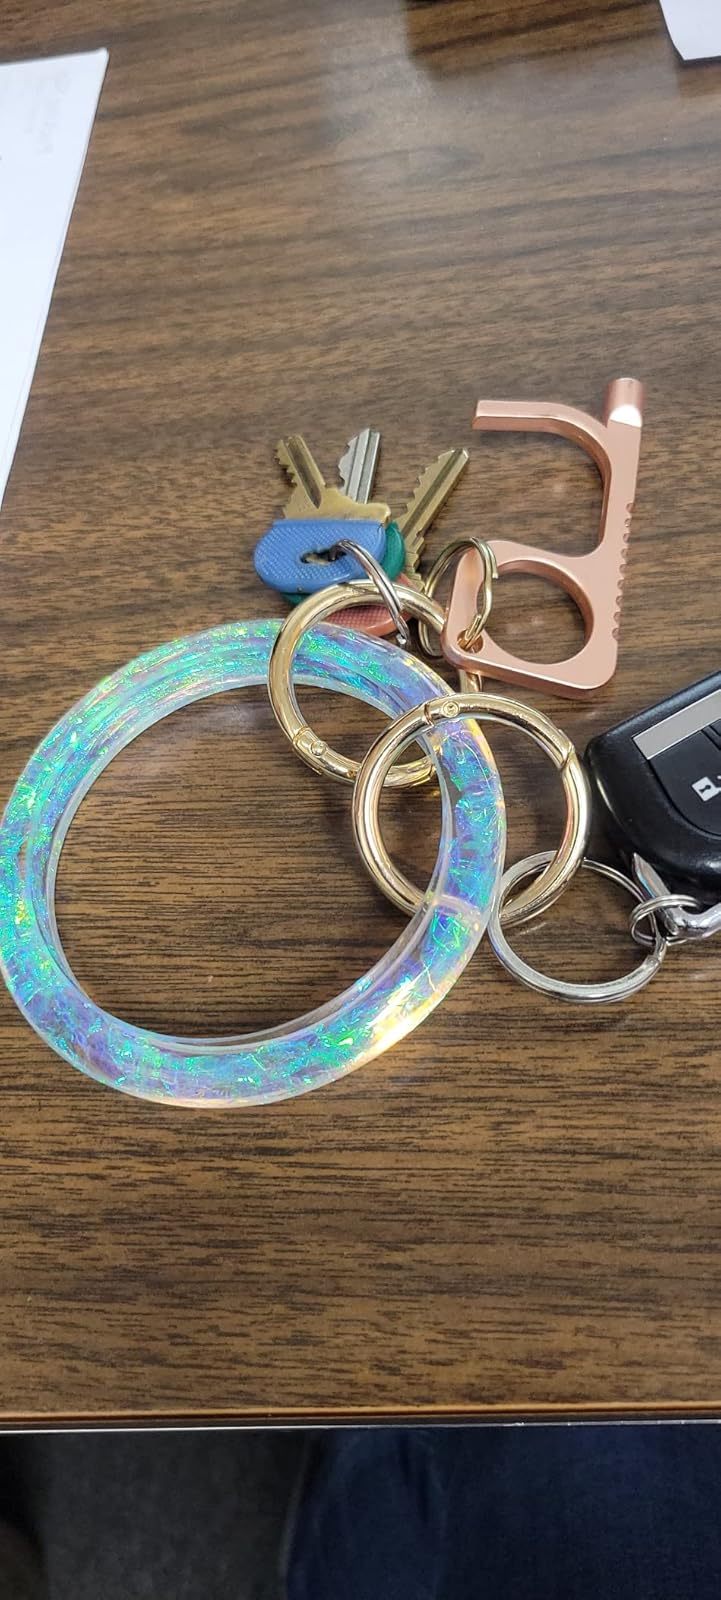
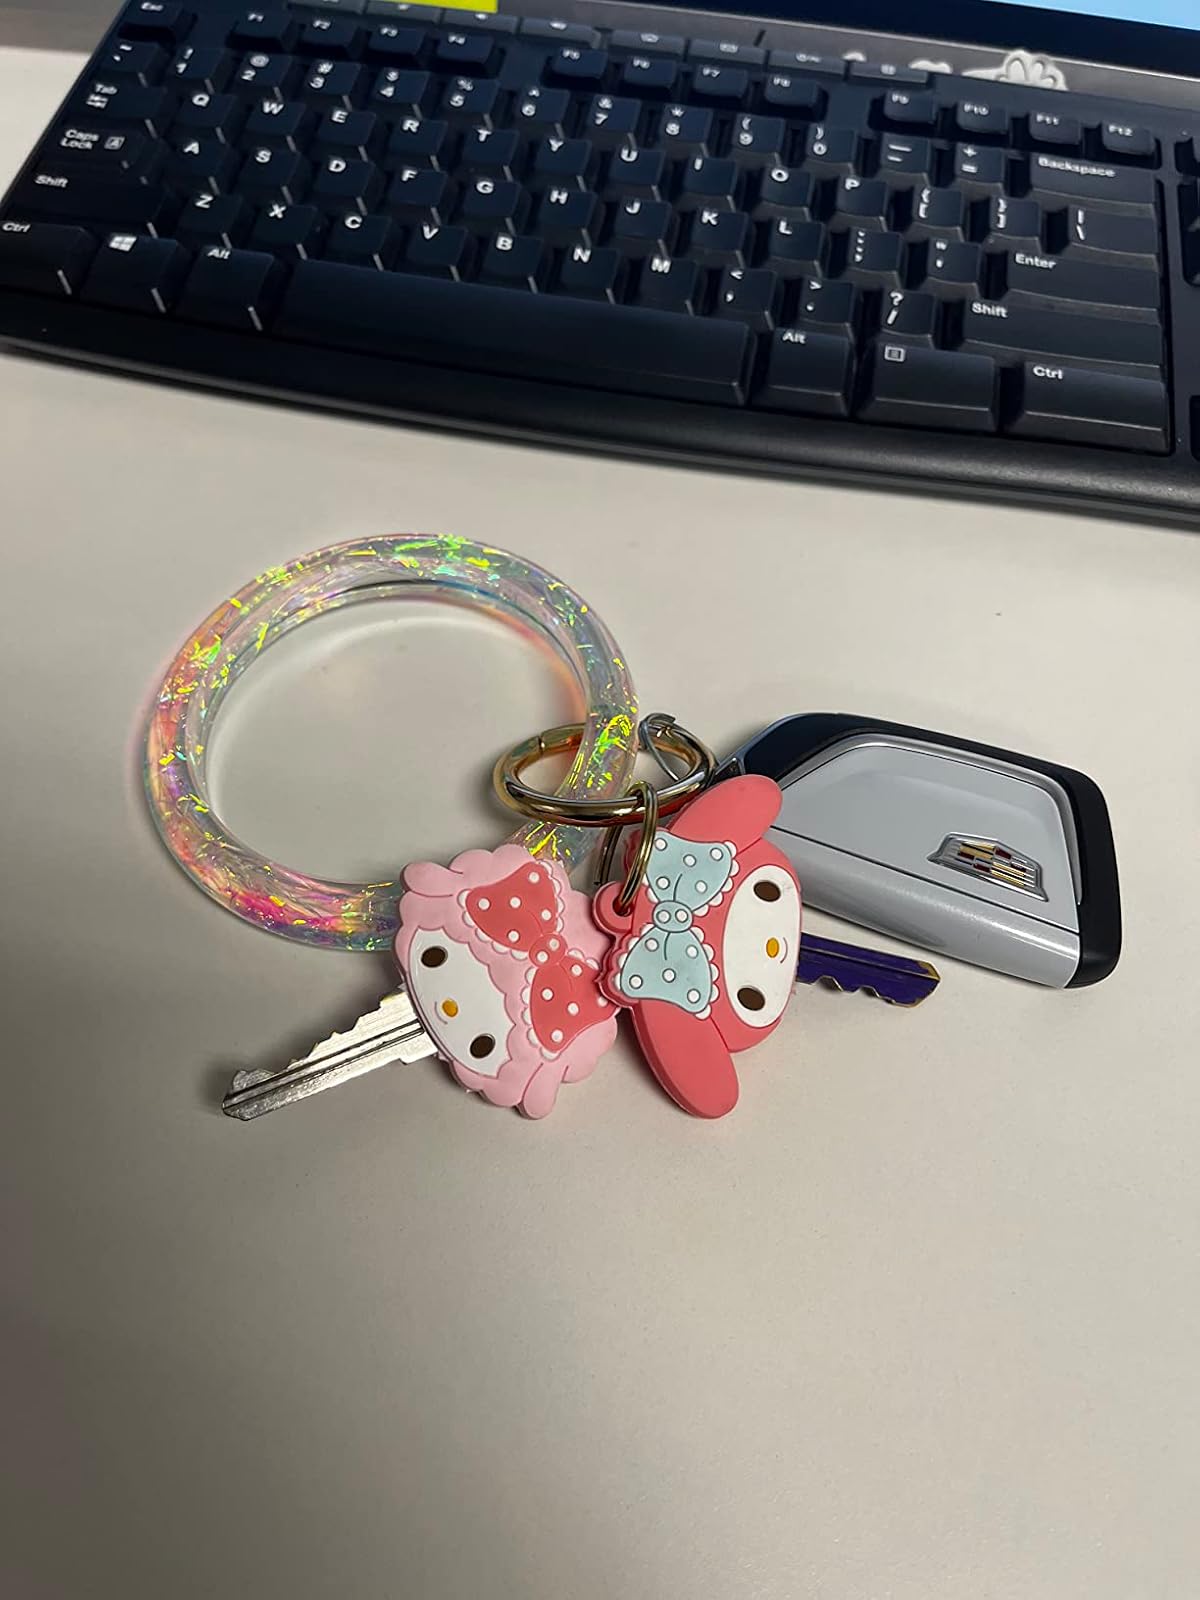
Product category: accessories_keychain
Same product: yes